Chilehaus

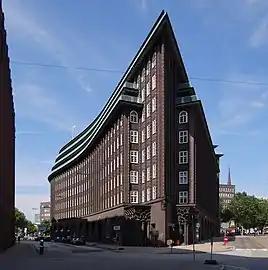
Chilehaus in Hamburg by Fritz Höger

The Chilehaus ("Chile House") is a ten-story office building in Hamburg, Germany in the Kontorhaus District. It is an example of the 1920s Brick Expressionism style of architecture. This large angular building is on a site of approximately , spanning the Fischertwiete Street in Hamburg. It was designed by the German architect Fritz Höger and finished in 1924. As part of Kontorhaus District, it was inscribed as a UNESCO World Heritage Site in 2015.